A. Alan Middleton

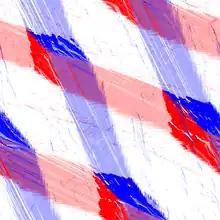
The Biham–Middleton–Levine traffic model, named after Ofer Biham, Middleton, and Dov Levine.

In 1990, Middleton started postdoctoral research associate in the physics department at Syracuse. From 1992 to 1994, he was a visiting scientist at the NEC Research Institute in Princeton, New Jersey.